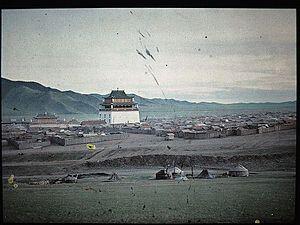
Baruun khüree ou Gandantegchinlen, la ville des lamas, Ourga, Mongolie. Juillet 1913. Autochrome de Stéphane Passet (inv.A 68 523 X). Musée Albert-Kahn - Département des Hauts-de-Seine. [1]